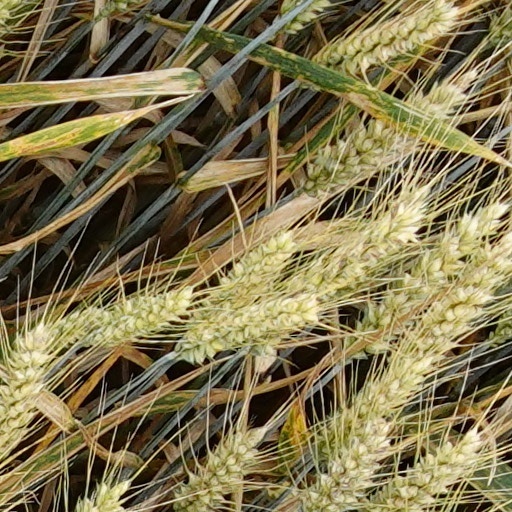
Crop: wheat